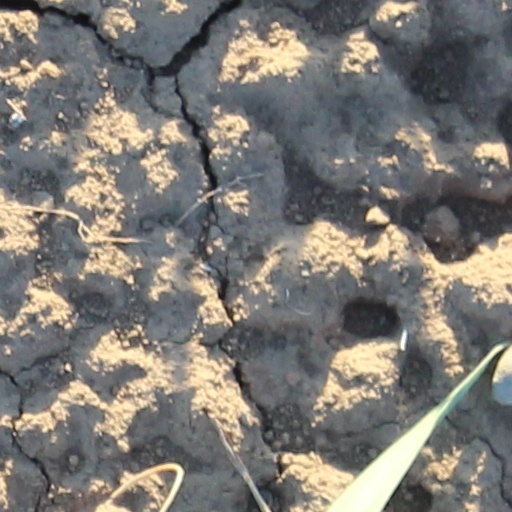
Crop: wheat